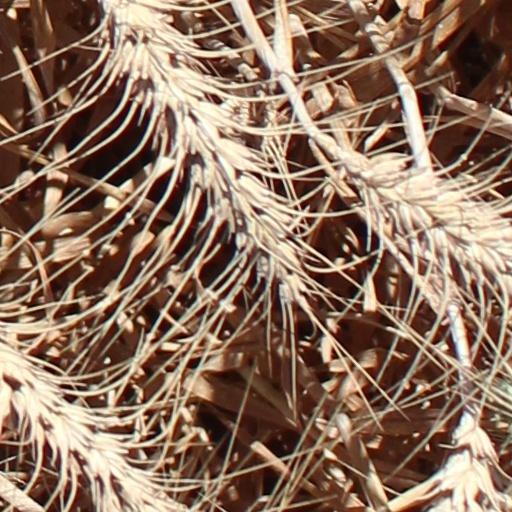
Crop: wheat